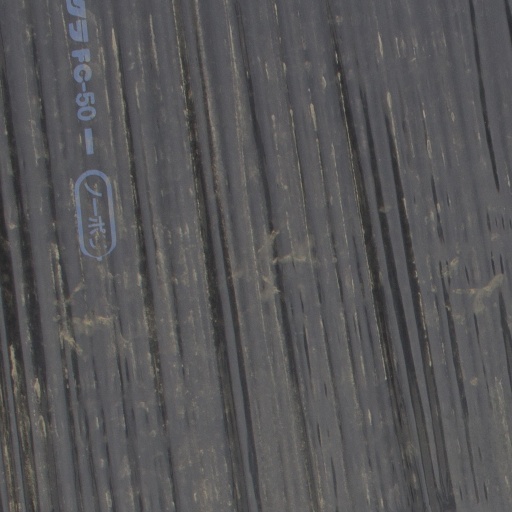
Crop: Jerusalem artichoke